Shred guitar

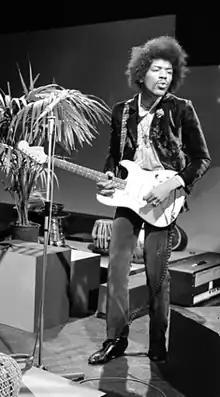
Jimi Hendrix in 1967

Shred guitar is a virtuosic style of electric guitar performance. Categorized by its use of advanced techniques, shredding is a complex art form. Shred guitar includes fast alternate picking, sweep-picking, diminished and harmonic minor scales, tapping, and whammy bar use. Often incorporated in heavy metal, guitarists employ a guitar amplifier and a range of effects such as distortion. This creates a sustained guitar tone and may facilitate guitar feedback.